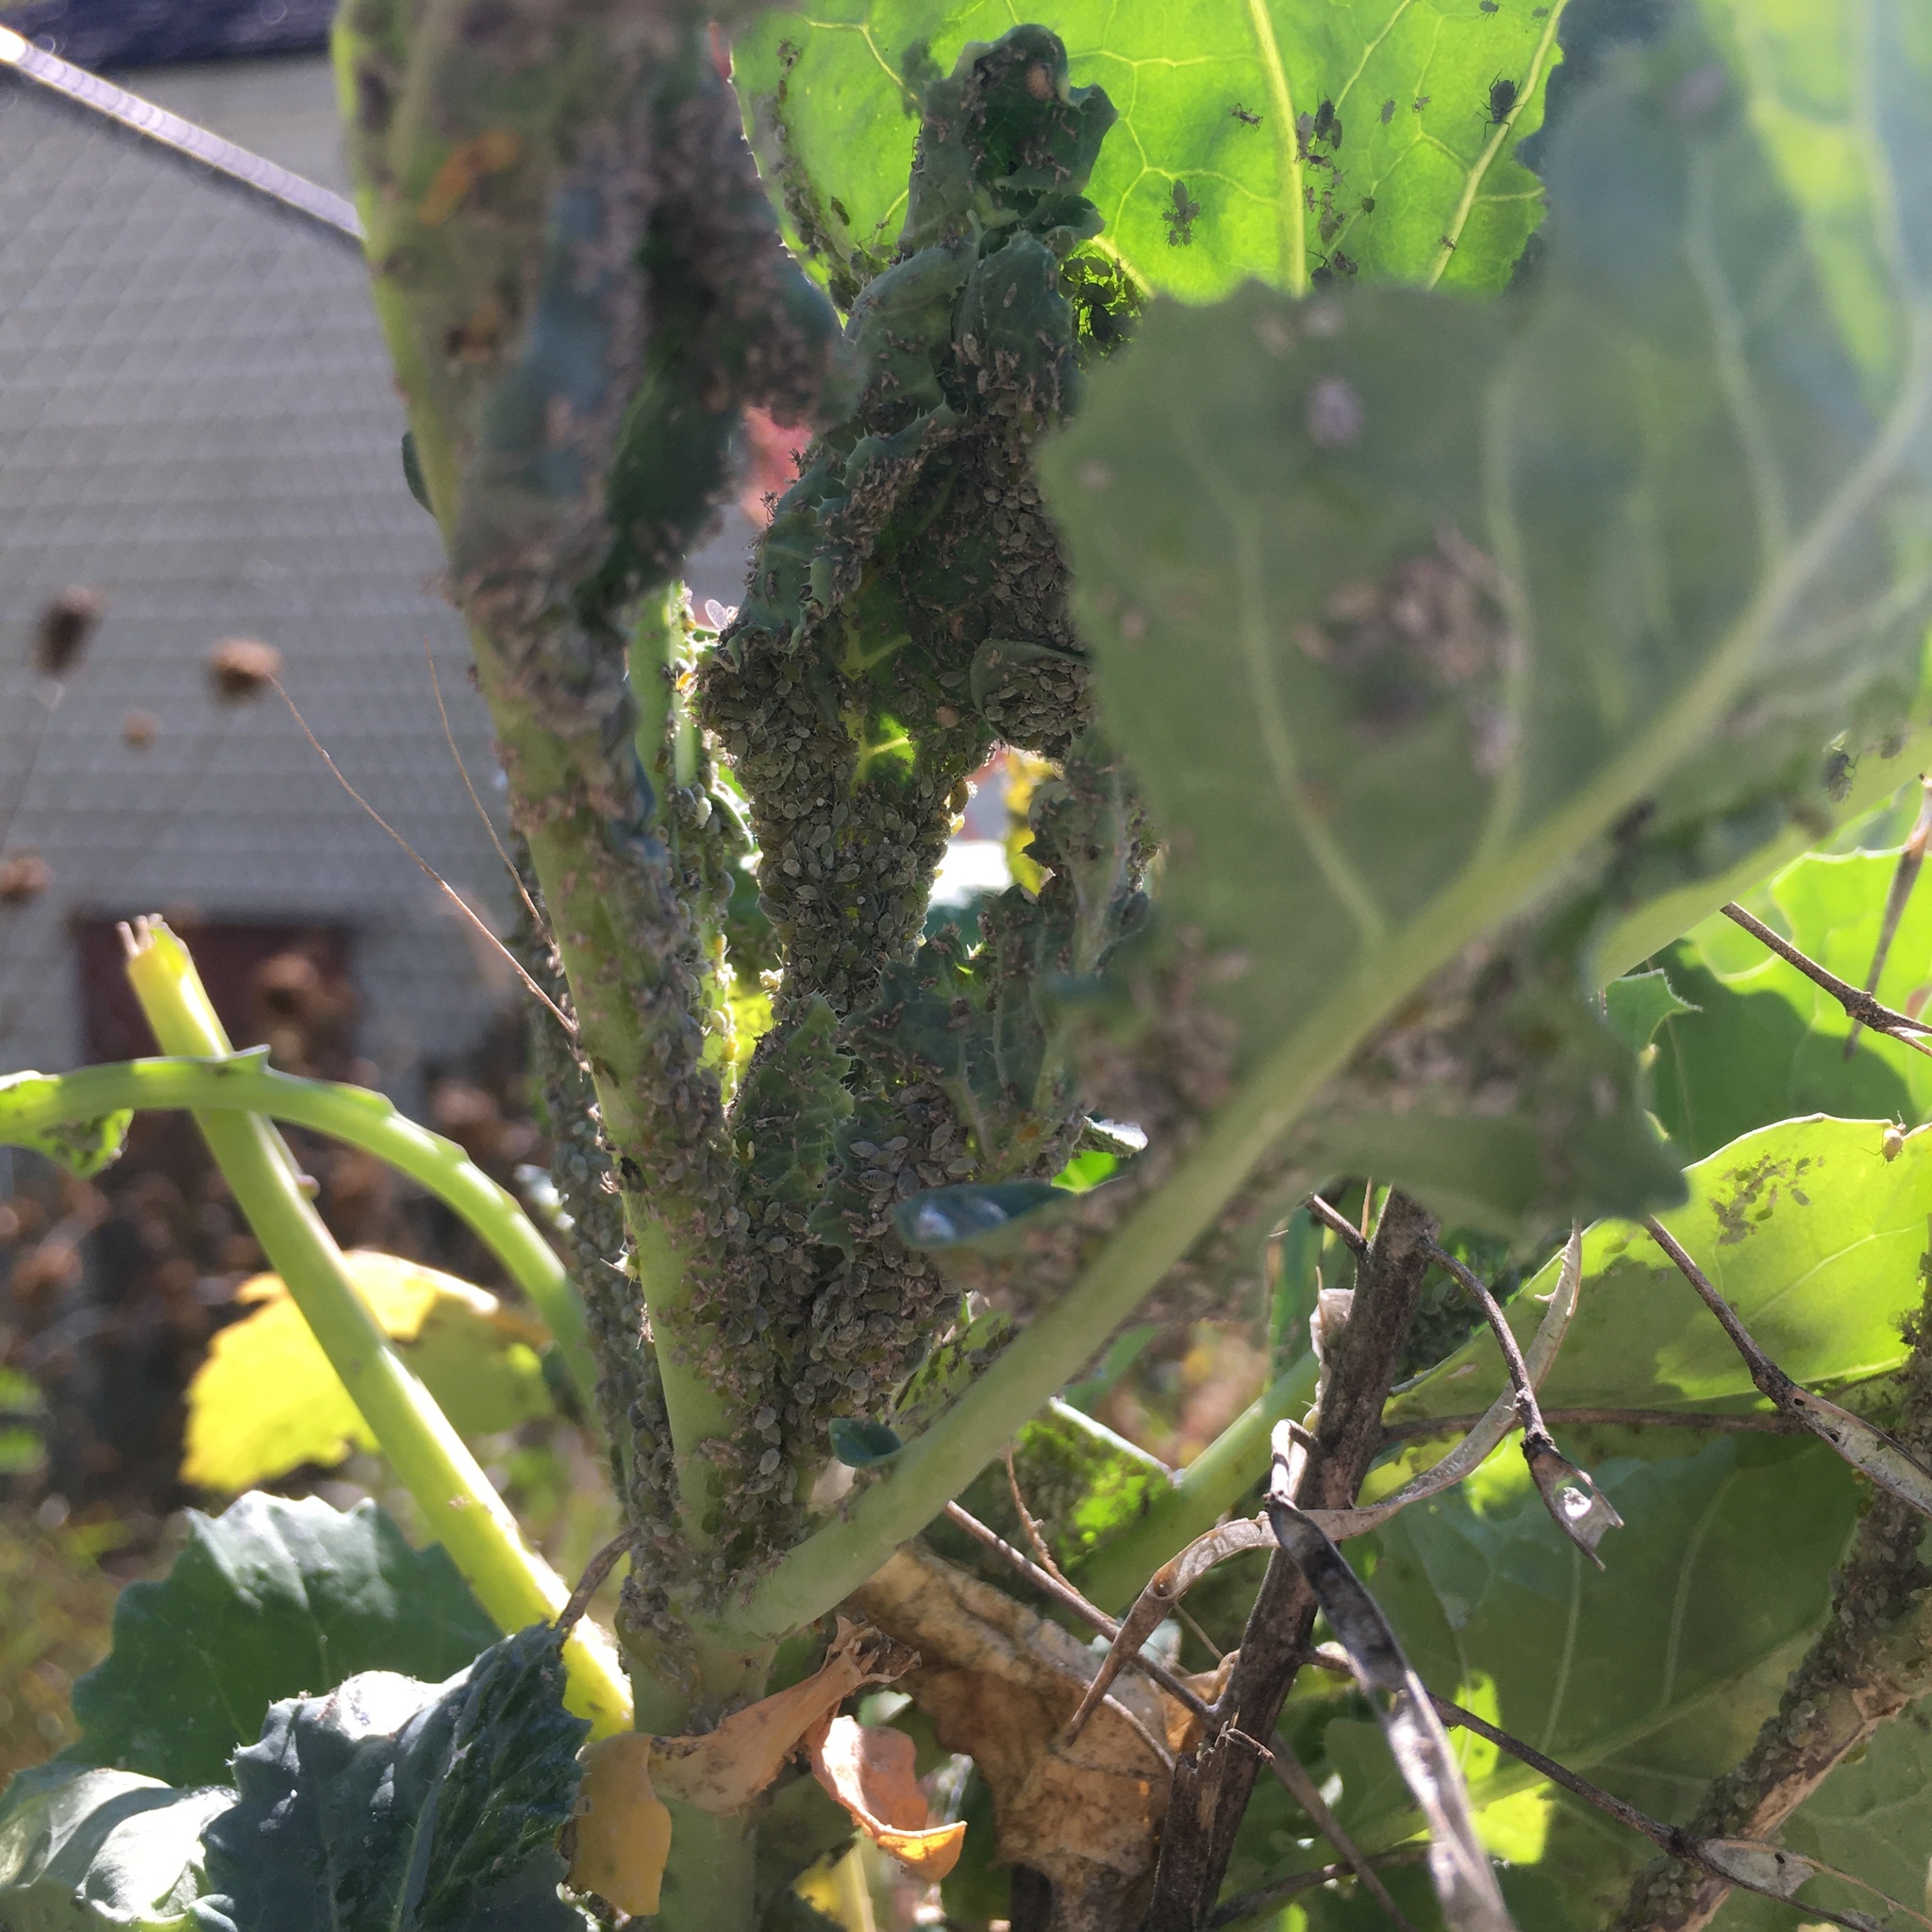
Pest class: cabbage_aphid